Caledonian Road tube station

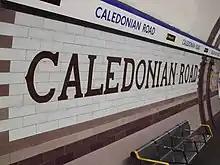
The distinctive nameplate and tilework pattern

The stations along the central part of the Piccadilly line, as well as some sections of the Northern line, were financed by Charles Yerkes, and are famous for the Leslie Green designed red station buildings and distinctive platform tiling. Each station has its own unique tile pattern and colours.